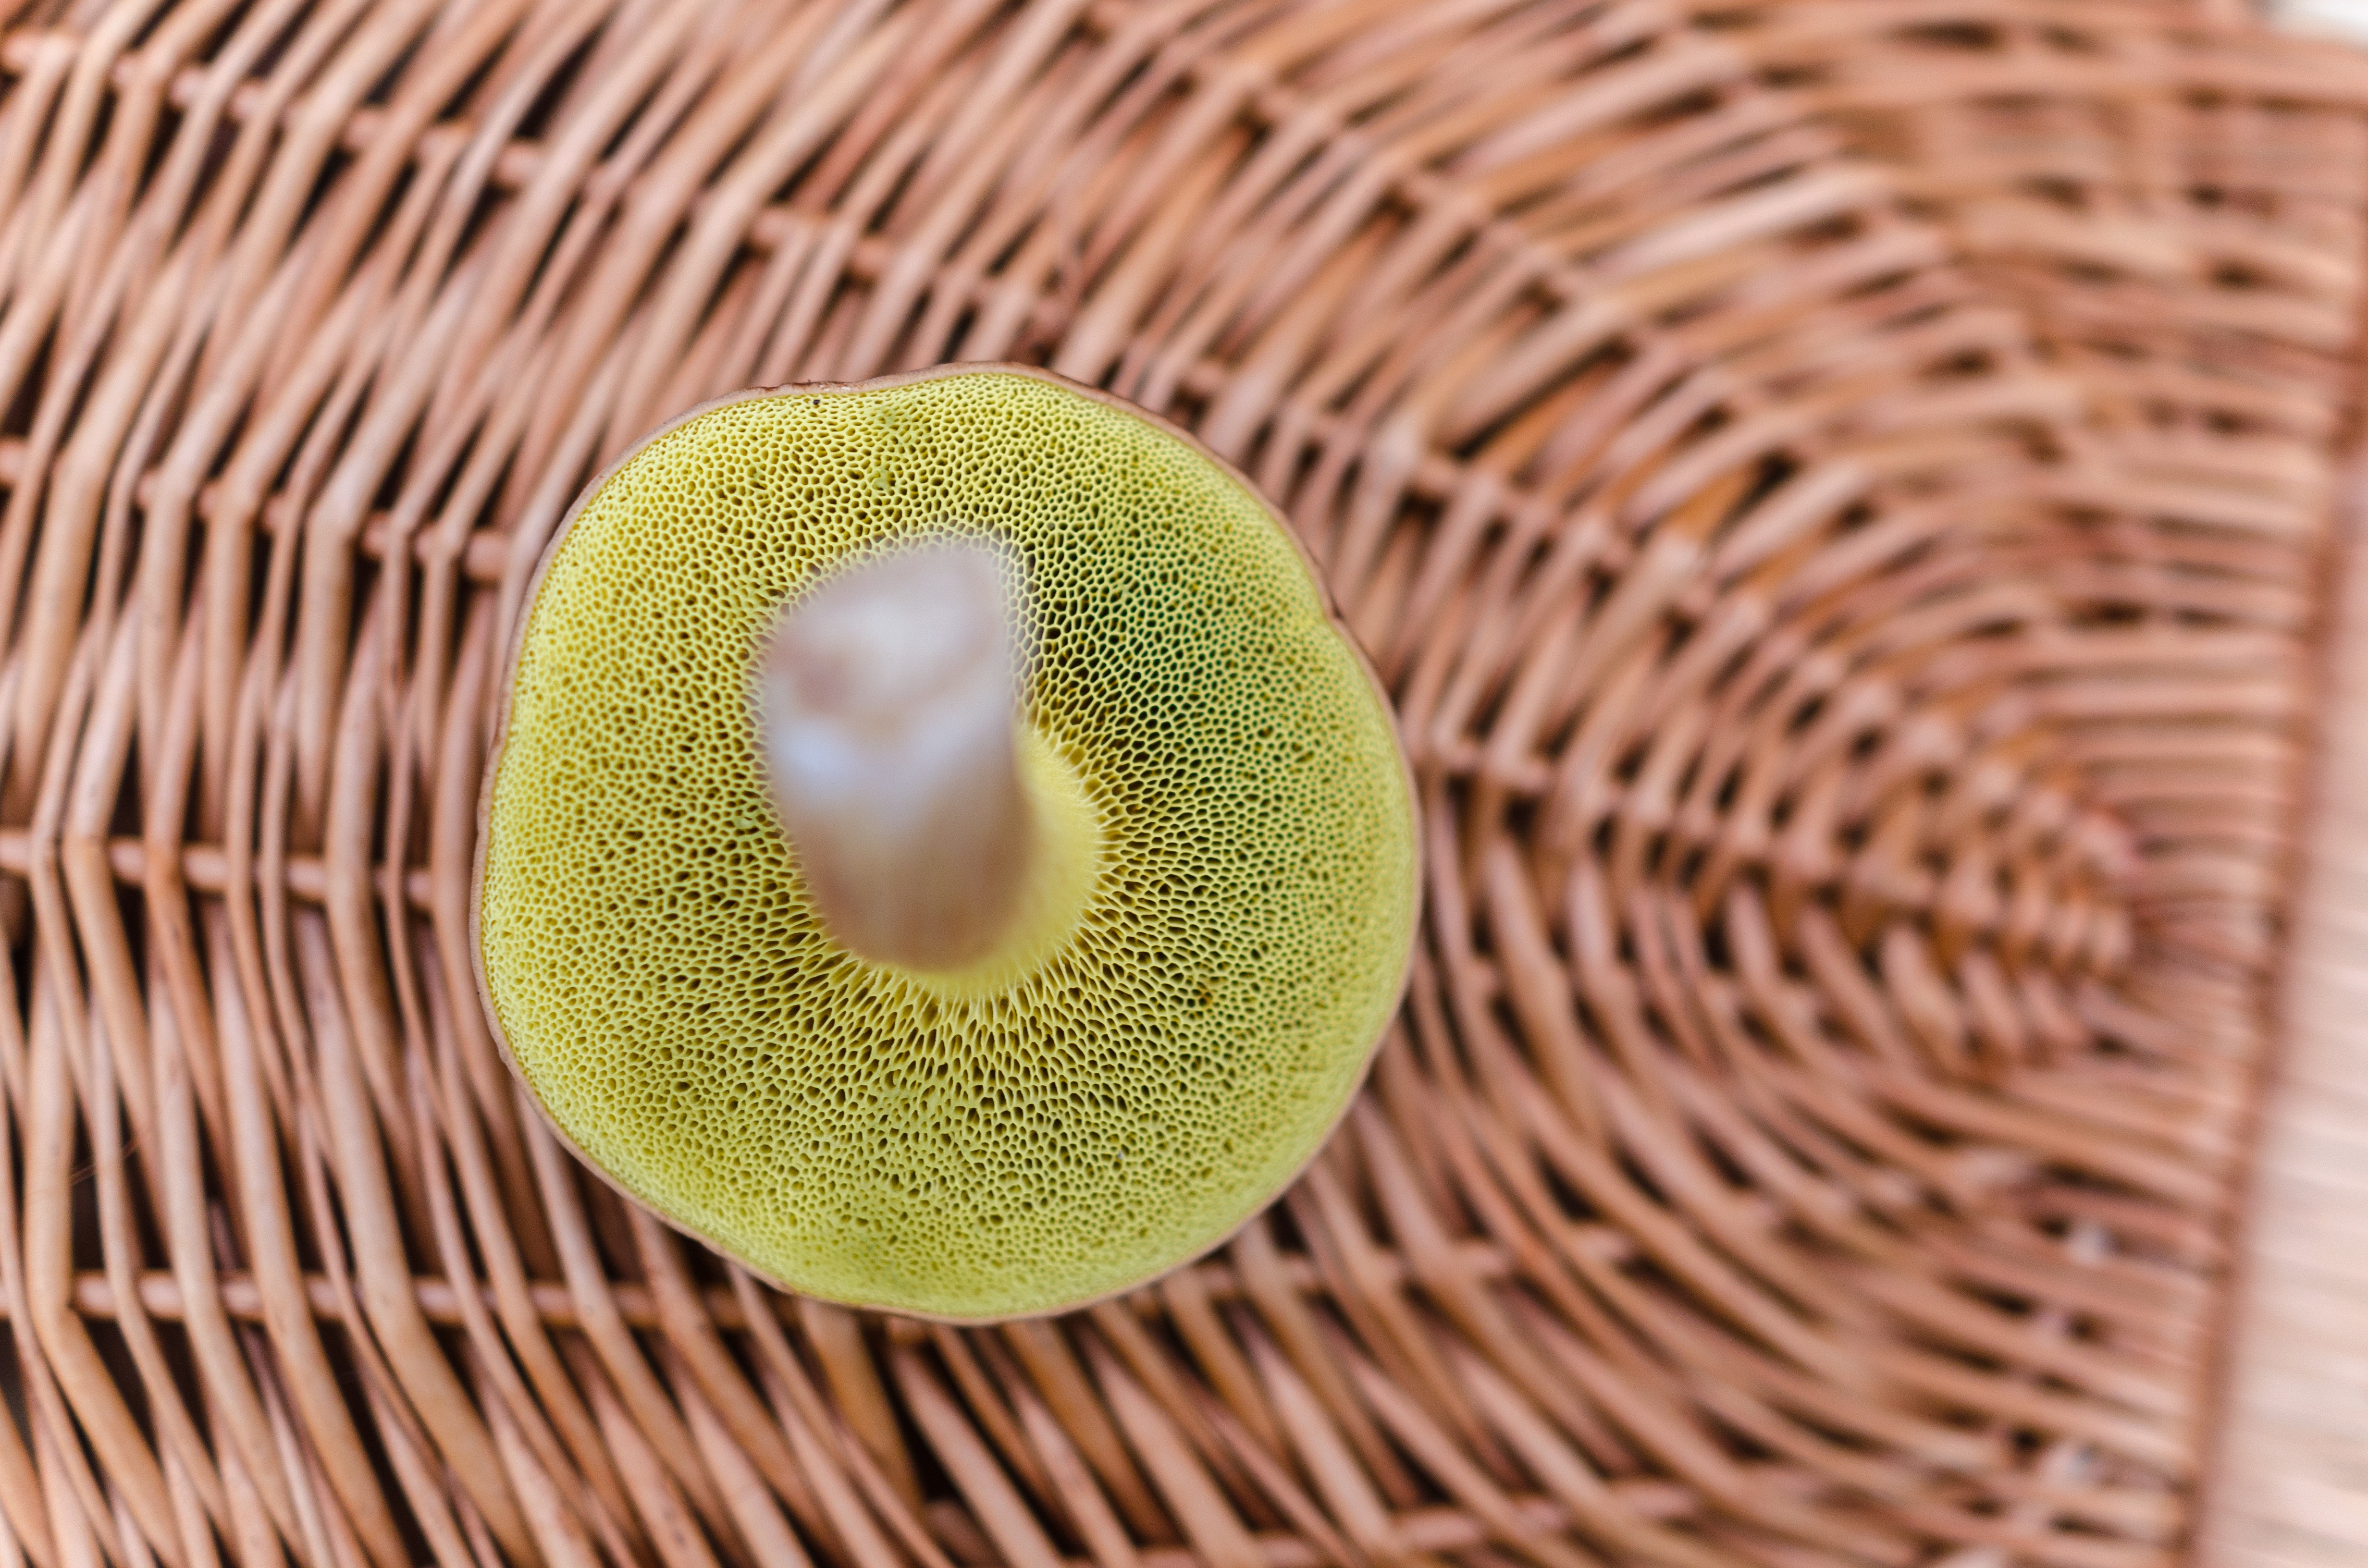
organism, close up, muskmelon, fruit, plant, cantaloupe, food, galia, macro photography, perennial plant